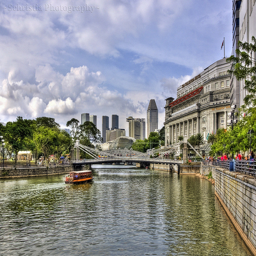
A boat floating on a river that runs through a city.
A river flowing through a city with boats traveling on it
A canal lined with vegetation and buildings, with a canal bus going under a bridge.
A bridge over a watery area with buildings in the background
River scene showing boat going down calm water under a blue and white sky.